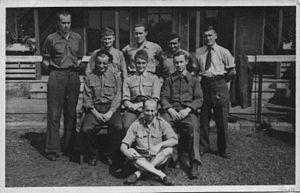
Prisonniers au Stalag XII A. A gauche, André Alfert.
Le Stalag XII-A était un camp allemand de prisonniers, au cours de la Seconde Guerre mondiale. Il fut libéré dans la première décade du mois d'avril 1945 par une unité de chars américaine.